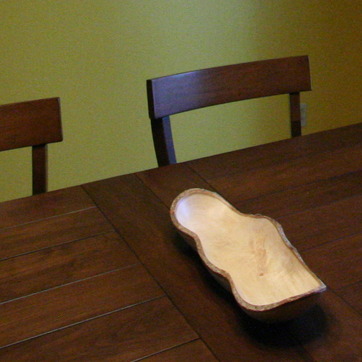
Material: wood